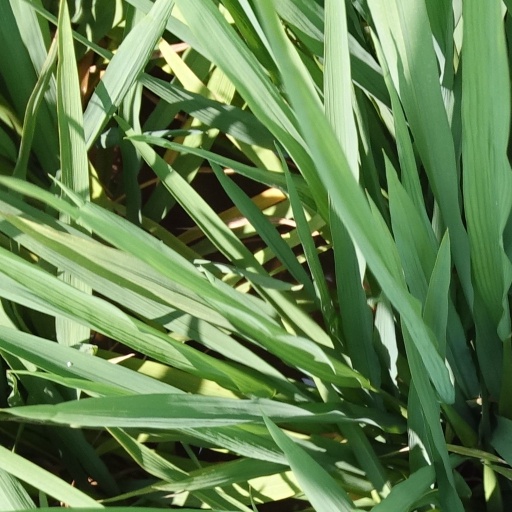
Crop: rice